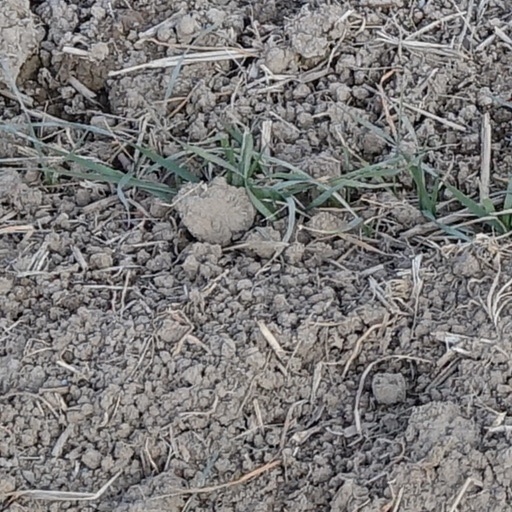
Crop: wheat